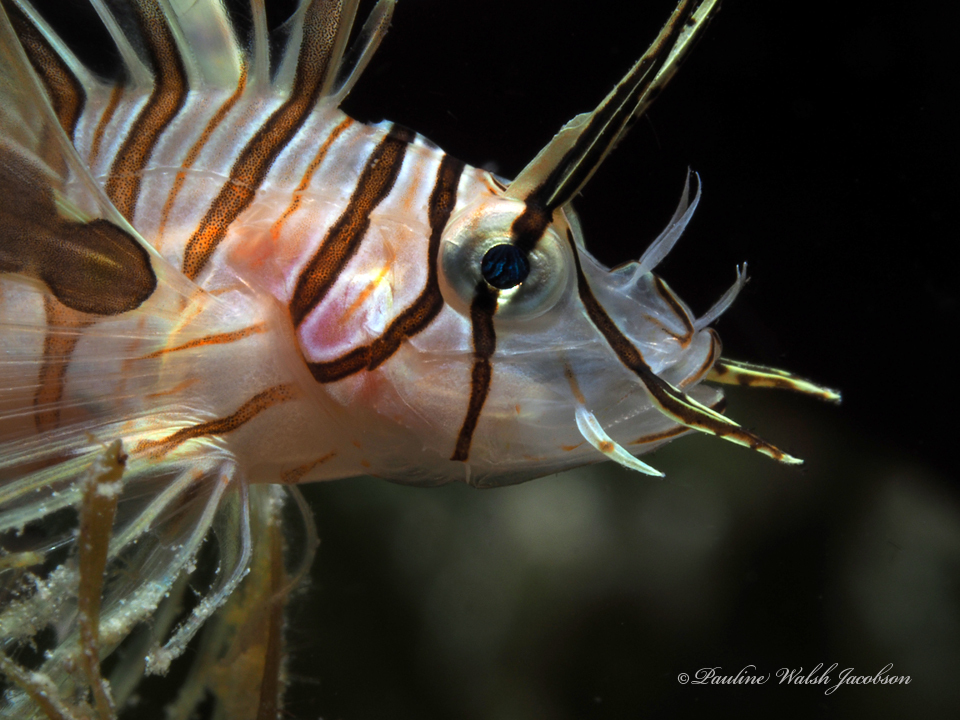
Pterois volitans (Red Lionfish)